Koszul complex

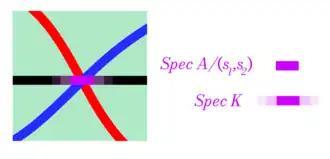

First, the Koszul complex "K" of "(A,s)" is a chain complex: the composition of any two maps is zero. Second, the map